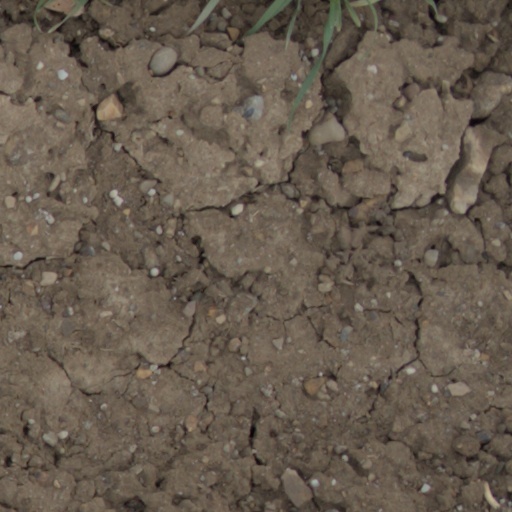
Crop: wheat